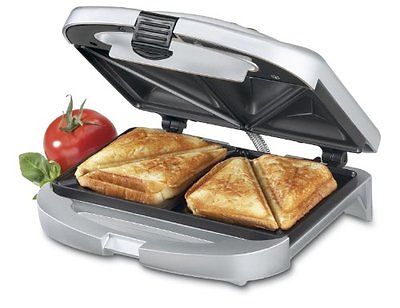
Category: toaster